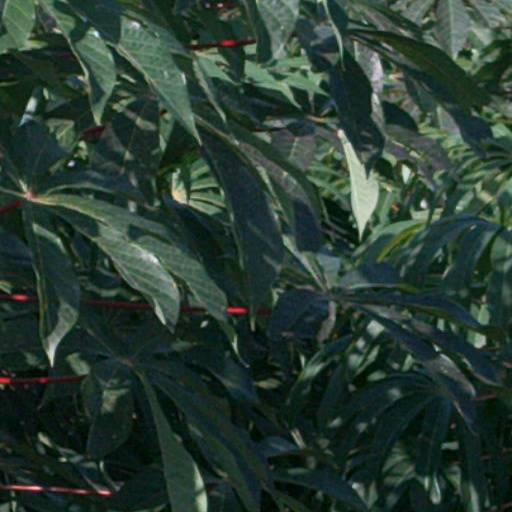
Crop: cassava